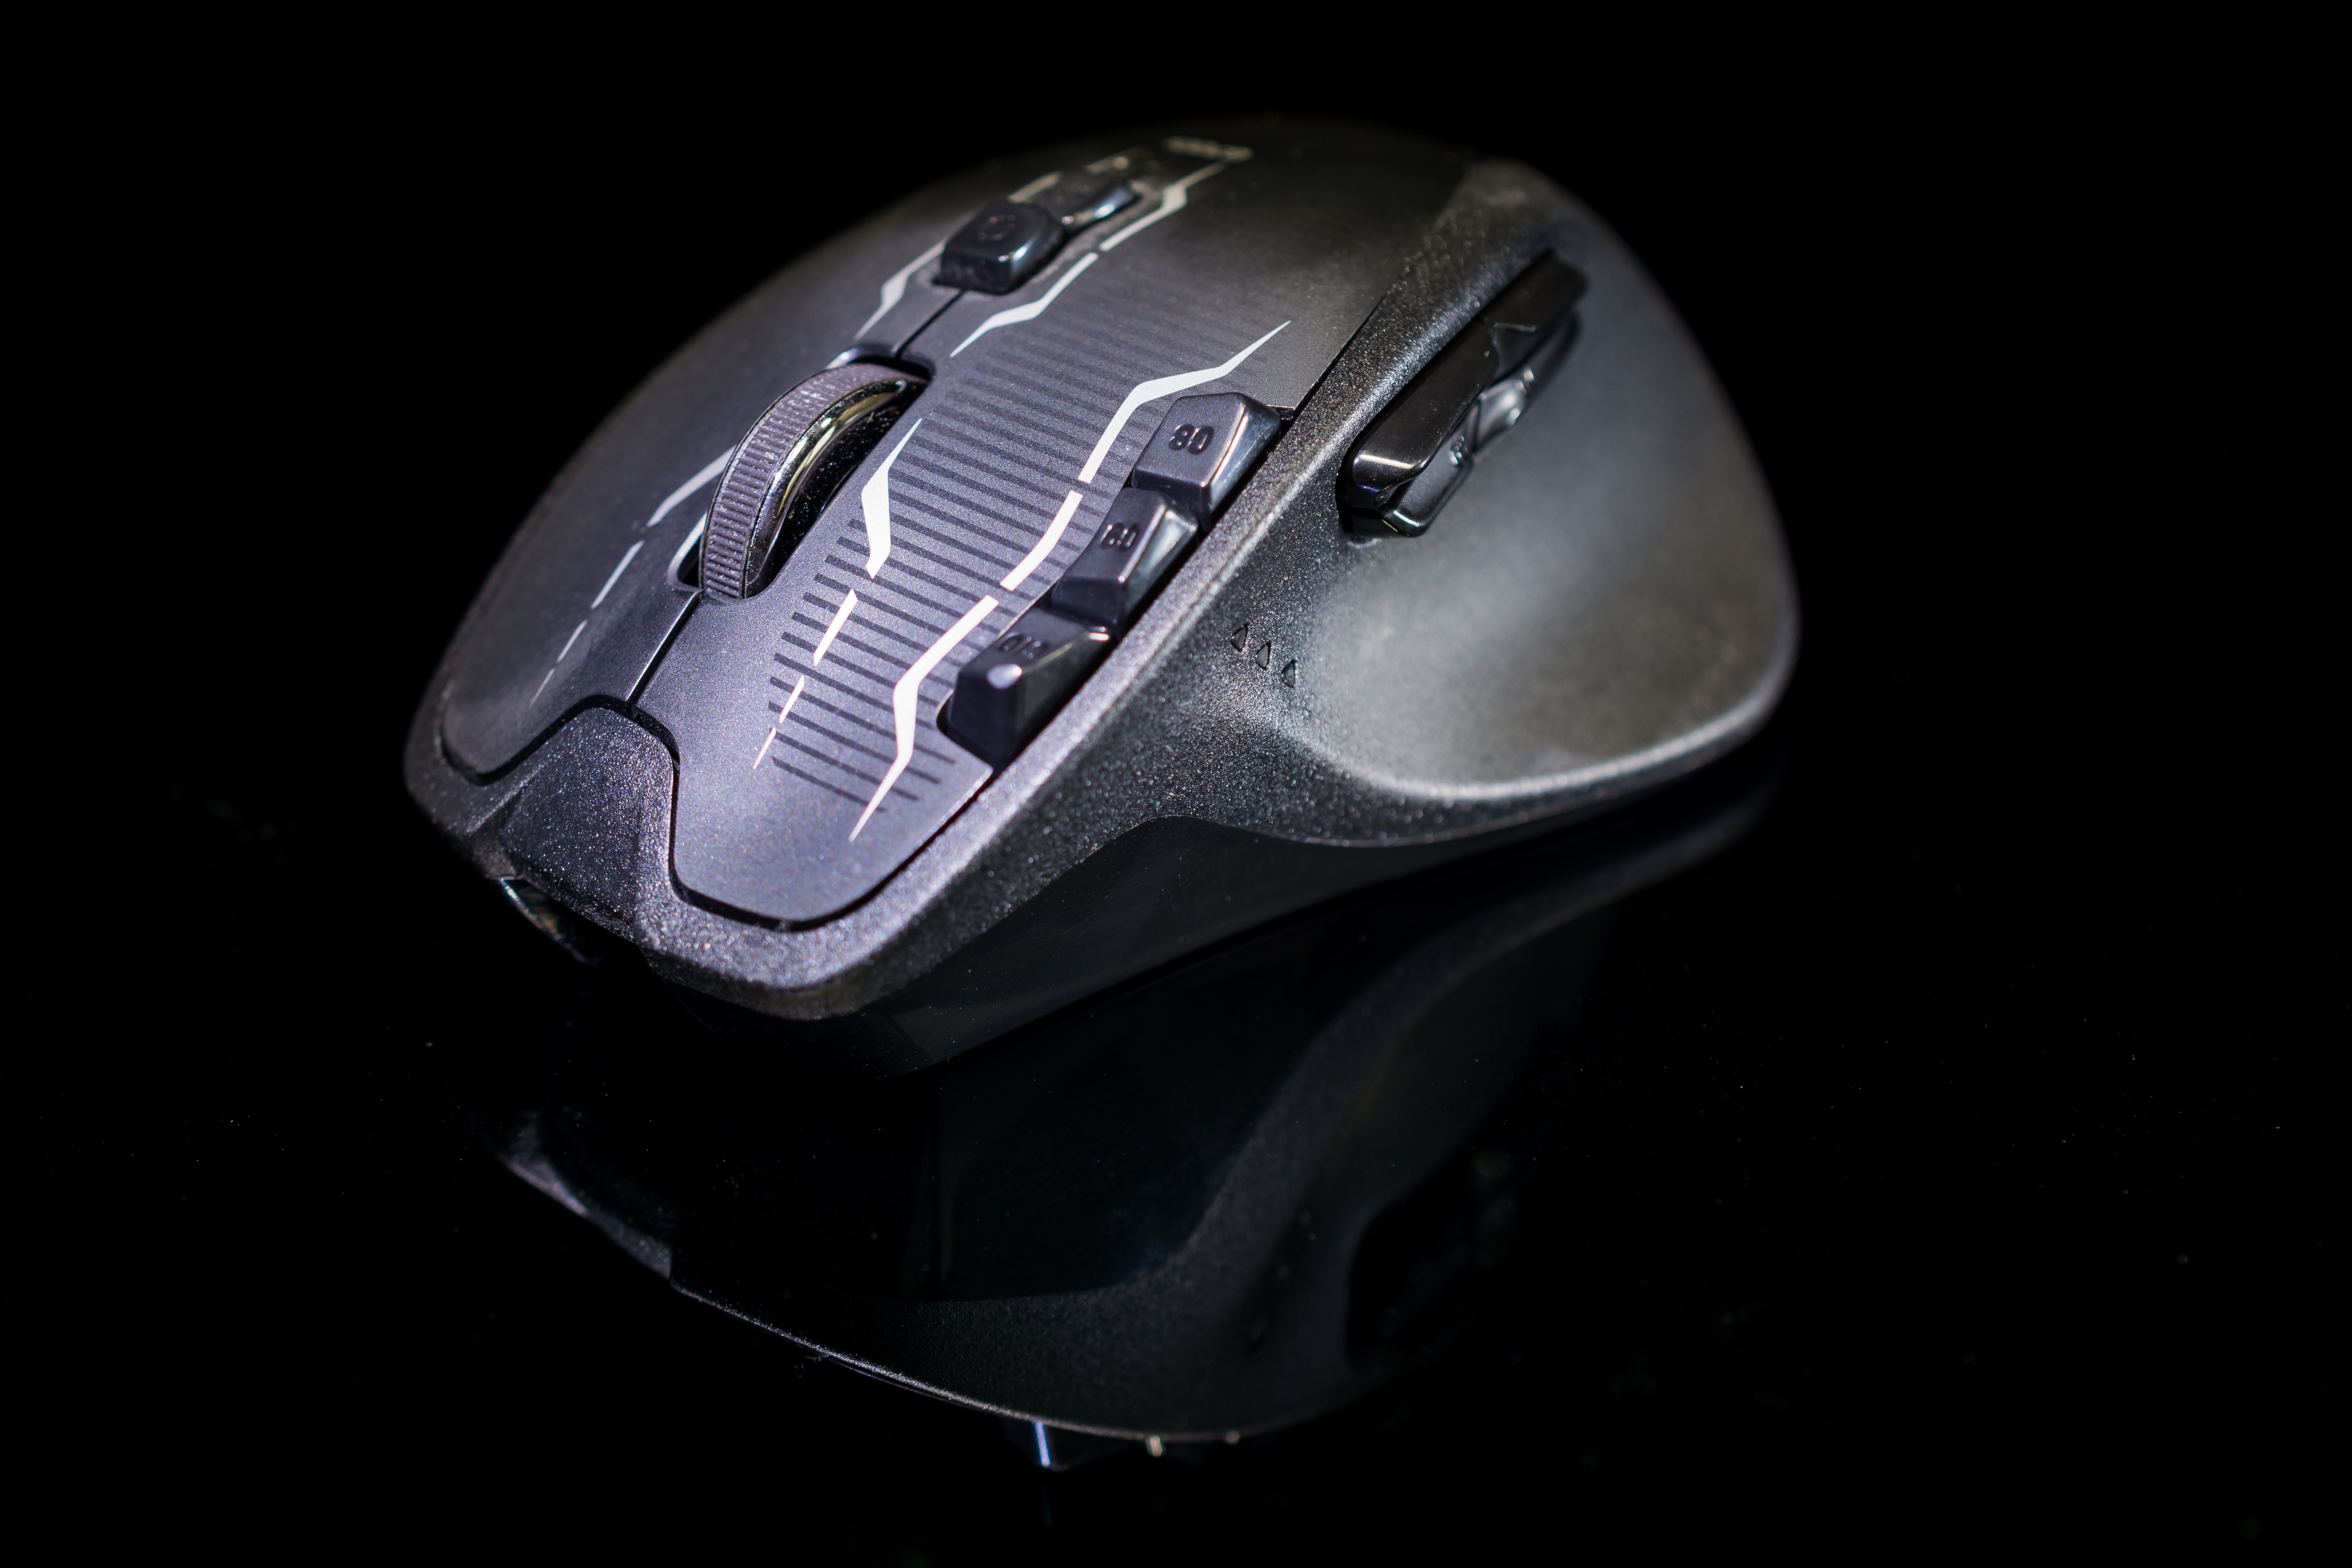
technology, mouse, black, close, computer mouse, electronic device, computer component, pc mouse, gamermaus